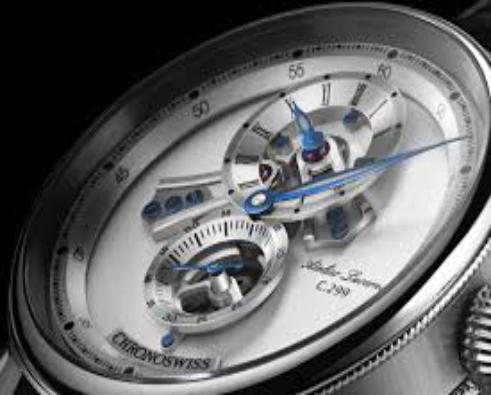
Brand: Chronoswiss-1
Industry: Electronic